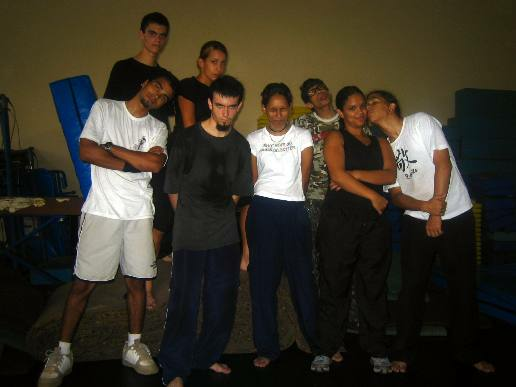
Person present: Yes